Siege of Astorga

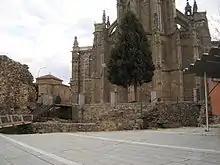
Part of the city walls where the French troops breached

Junot's 18 siege guns arrived on April 15 from Valladolid, and by the 20th, the wall of the city was breached. The French stormed the city the next evening; however, their first attack was repulsed at the cost of 300 men. Those of the storming company who were not killed holed up just inside the wall and held the position for the night. The next morning, Santocildes surrendered as the French were preparing for another attack.